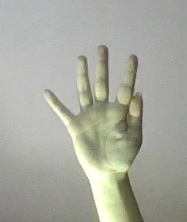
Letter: sheen